Trouble on Wheels

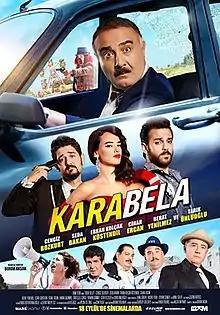
Film poster

Trouble on Wheels is a 2015 Turkish action film directed by Burak Aksak.